Annie Montague Alexander

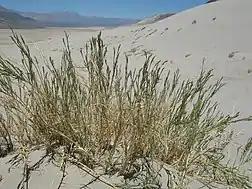
"Swallenia alexandrae." A rare grass species found by Alexander and Kellogg in 1942. This grass is still on the federal endangered species list.

Alexander shared her life with Kellogg for forty-two years. By all accounts, it was a devoted "Boston marriage." Among other activities, the two ran a working farm together; they raised cattle but eventually switched to asparagus which was a seasonal crop so it left them more time throughout the year to travel. During the summer, they could go on fossil trips and then spend their winters in Hawaii. Both Alexander and Kellogg were dedicated to their findings and on a trip to Hawaii in 1920 they found over 100 species of shells for the Paleontology Department. Alexander continued to finance expeditions and perform fieldwork throughout her life, celebrating her 80th birthday while in the Sierra de la Laguna mountains.